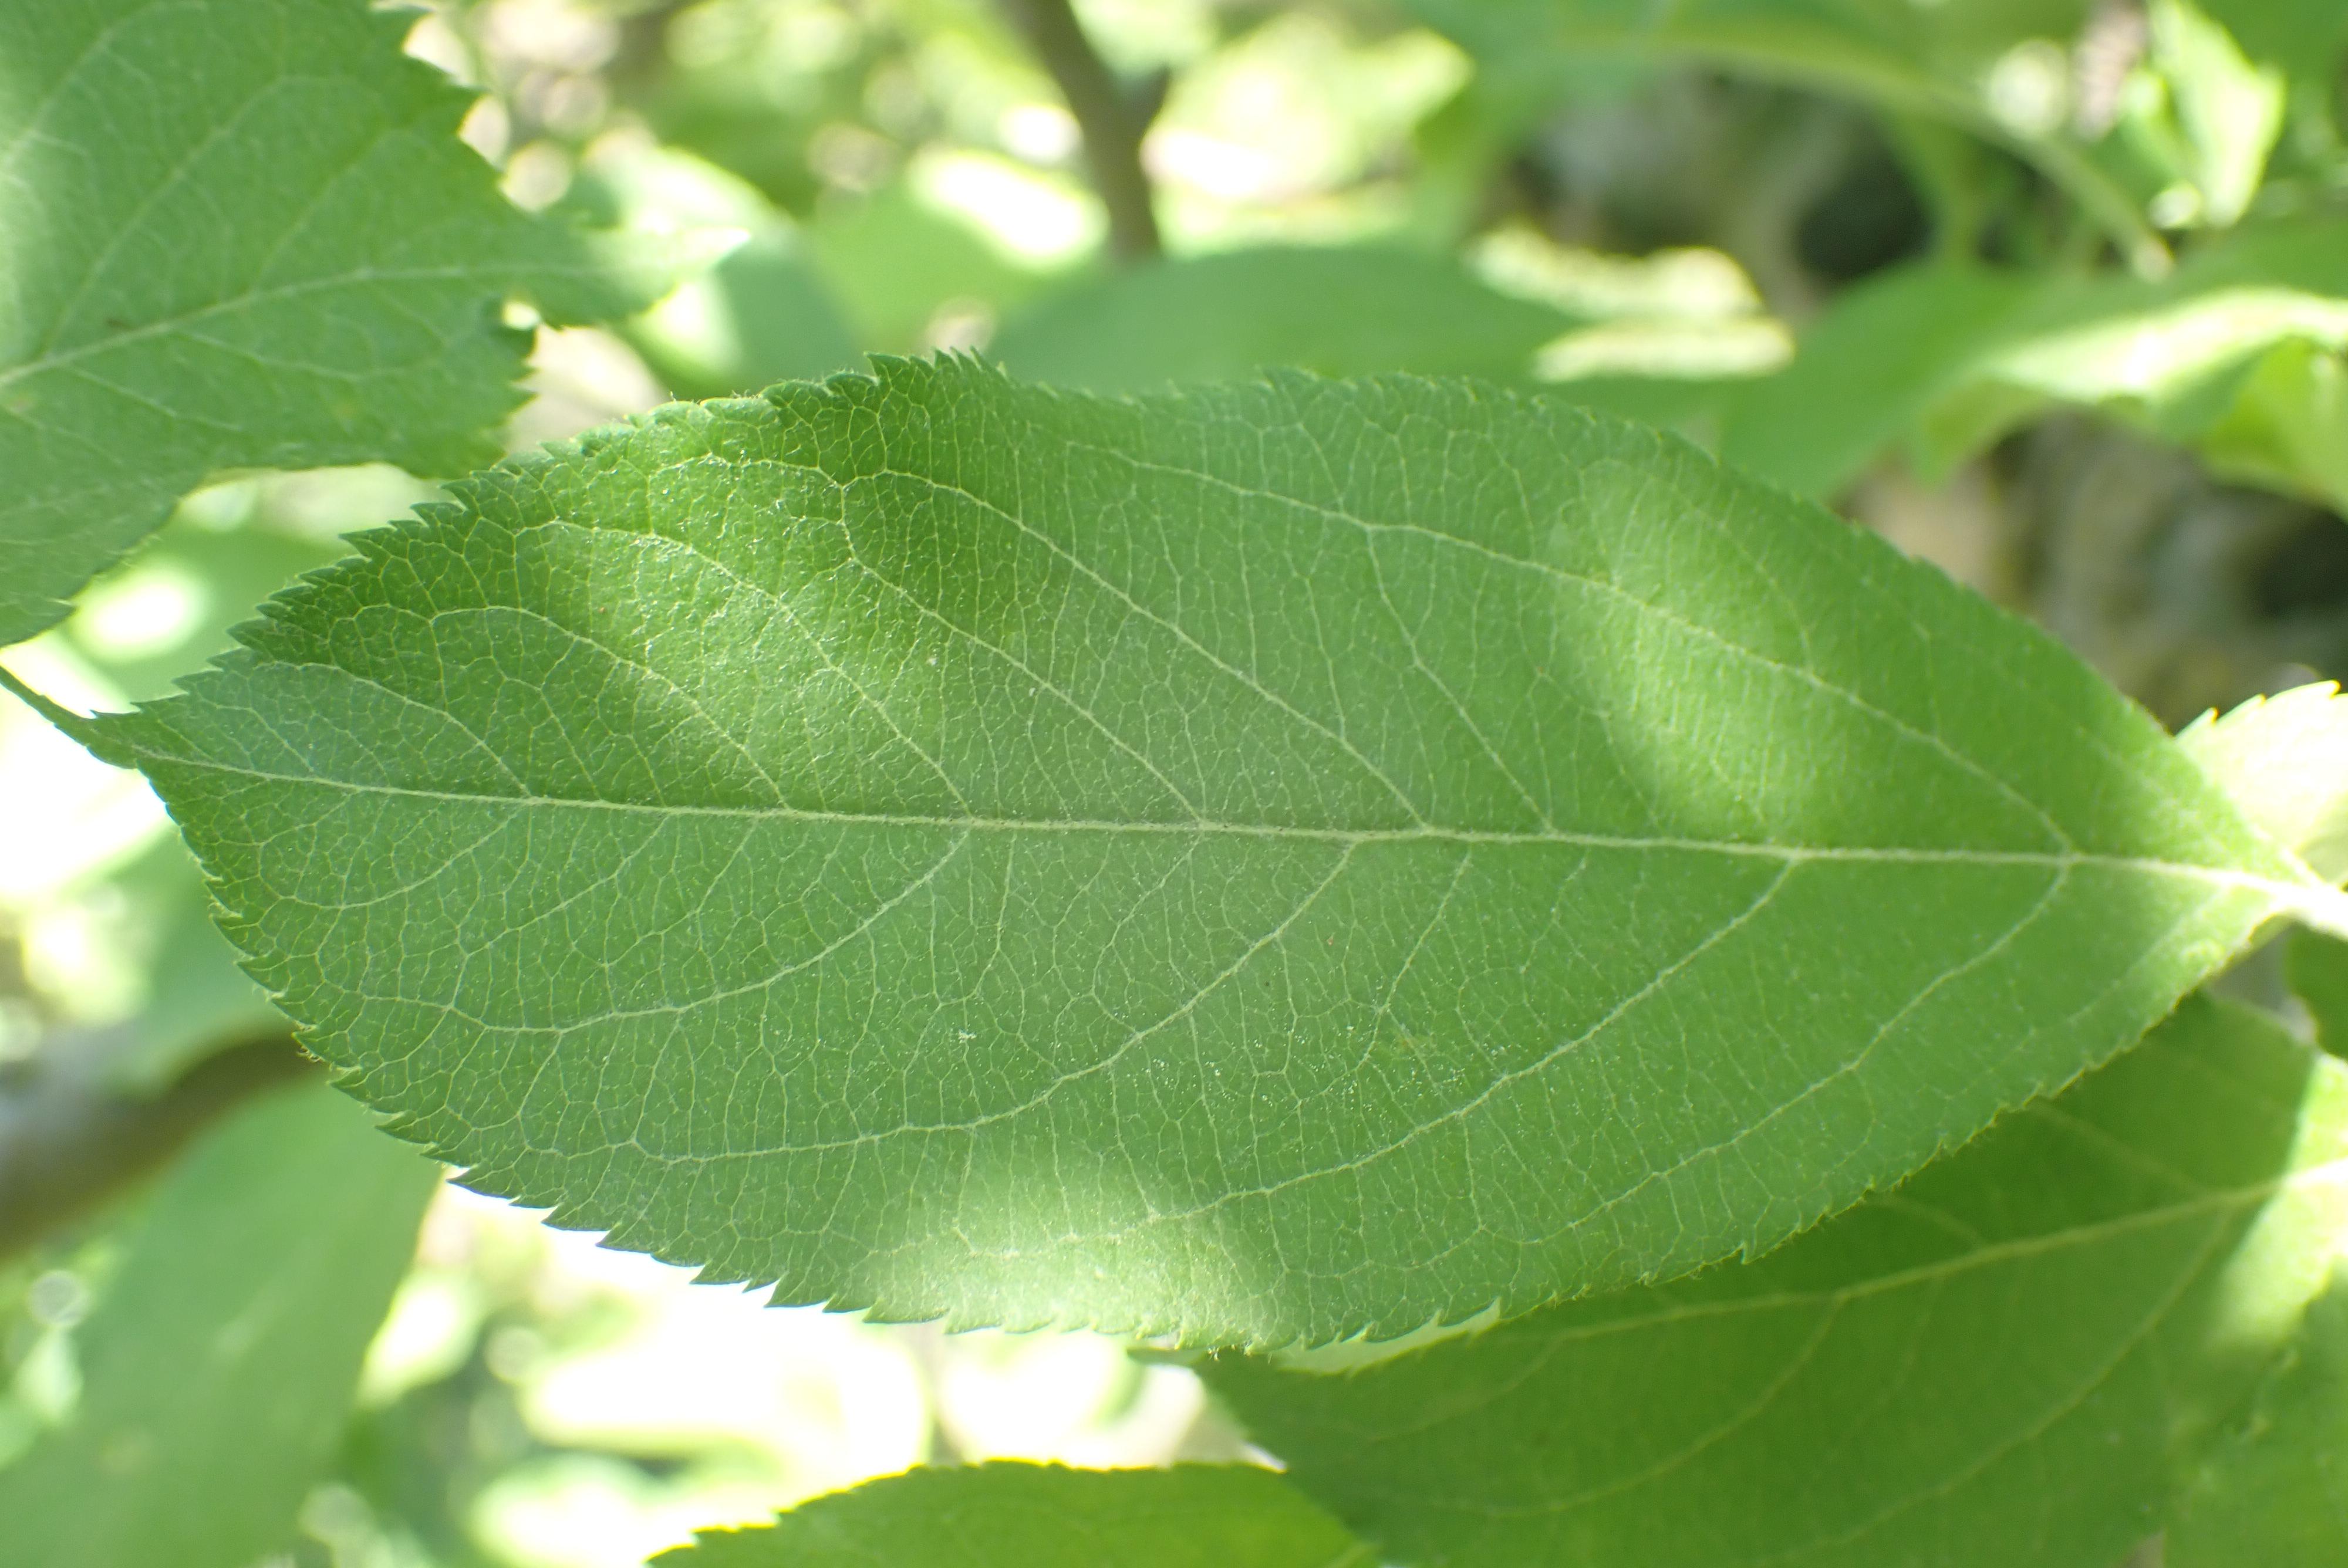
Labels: healthy